Norway–Soviet Union relations

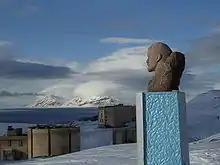
Thanks to the Svalbard Treaty, a state-owned statue of Vladimir Lenin could look over the Russian settlement in Barentsburg in Norway

Both the environmentally devastating emissions from the Norilsk Nickel plant outside Nikel in the Murmansk Oblast and the territorial dispute over the Barents Sea have for decades been unresolved issues in Norway–Soviet, then Norway–Russia relations. On 27 April 2010 Norway and Russia officially resolved the territorial dispute in the Barents Sea. A Soviet border provocation on 7 June 1968, which has been regarded as serious by historians, together with the invasion of Czechoslovakia that year and a general increase in Soviet military activity on the Norwegian border, contributed to a large increase in the funding for the Norwegian military presence on the Norwegian-Soviet border in Finnmark.